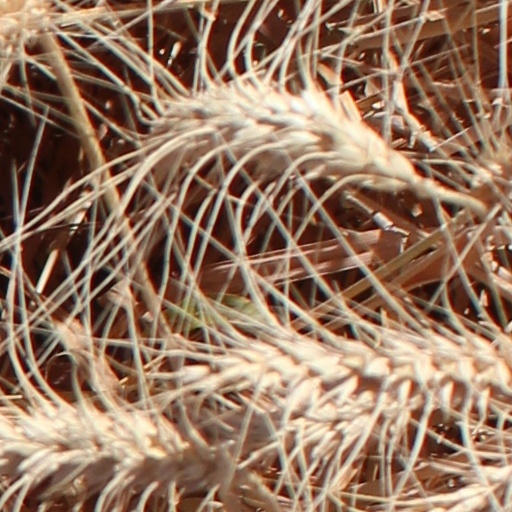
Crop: wheat